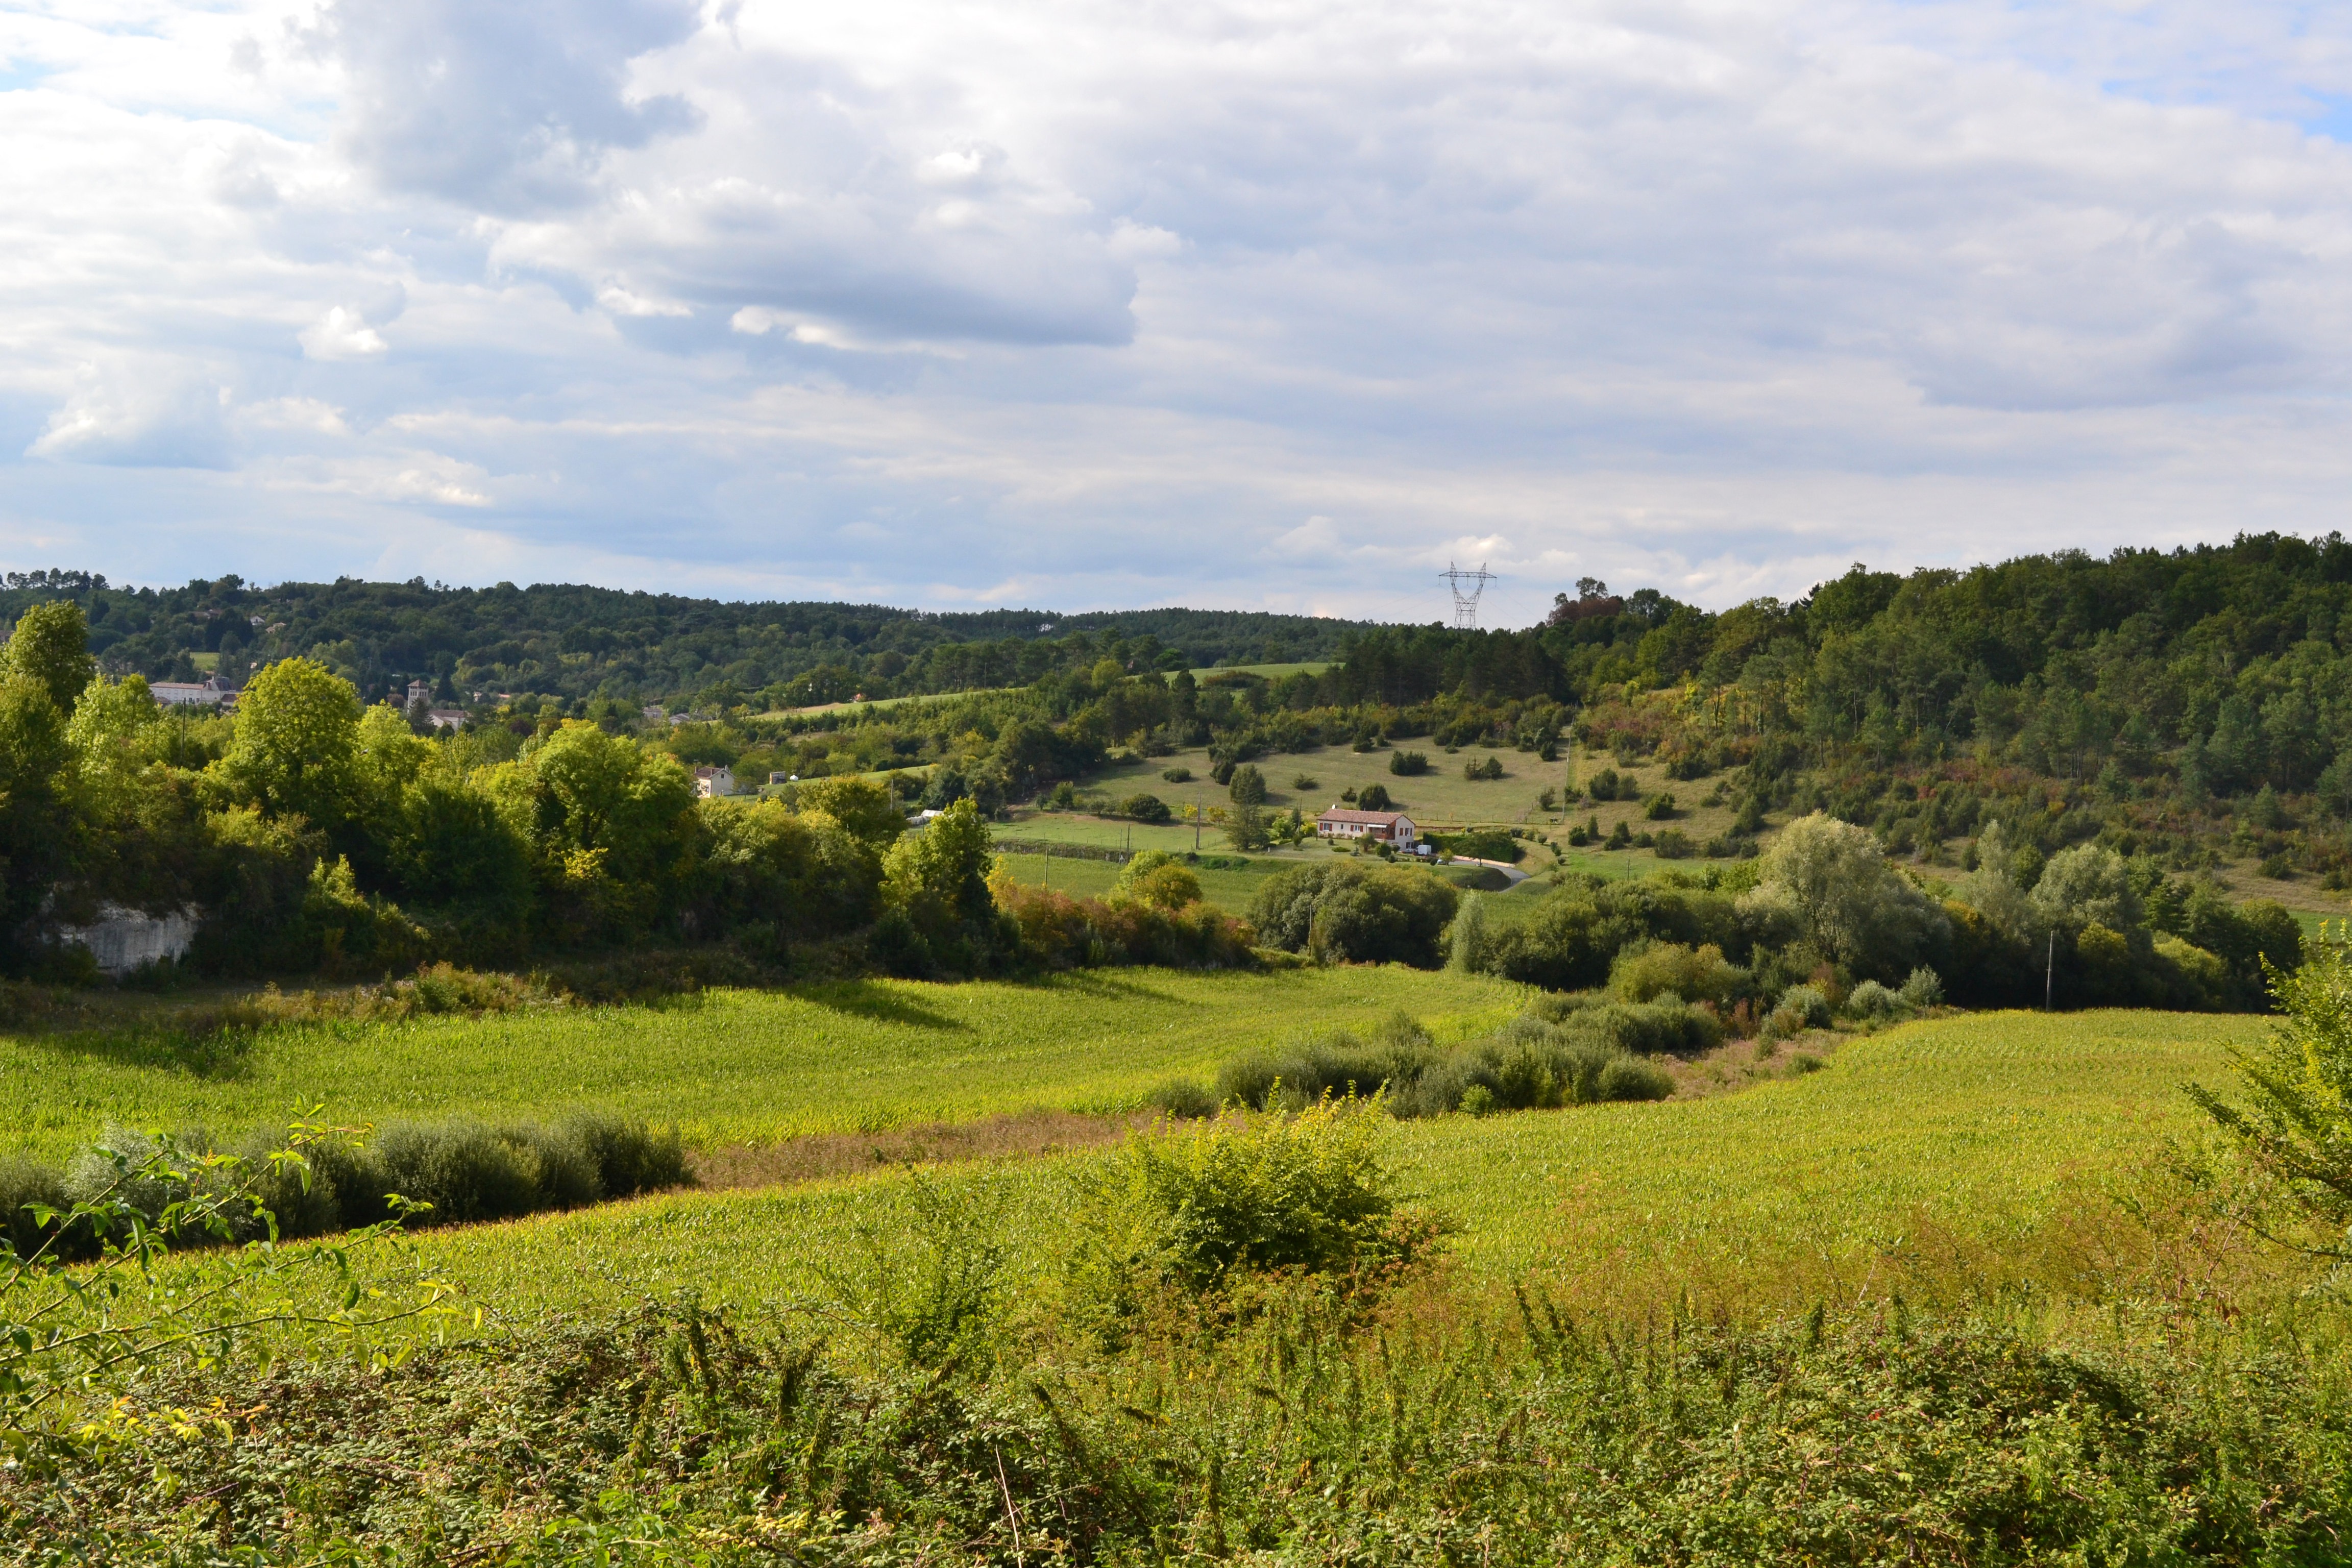
landscape, nature, grass, mountain, sky, field, farm, meadow, prairie, hill, valley, summer, france, pasture, agriculture, highland, plain, clouds, fields, grassland, plantation, plateau, dordogne, habitat, pre, ecosystem, rural area, small valley, geographical feature